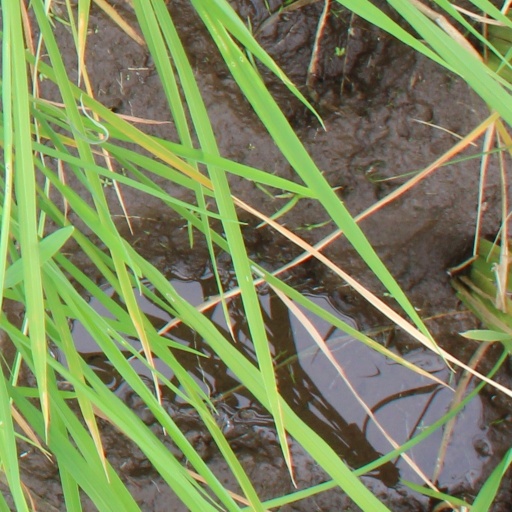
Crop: rice